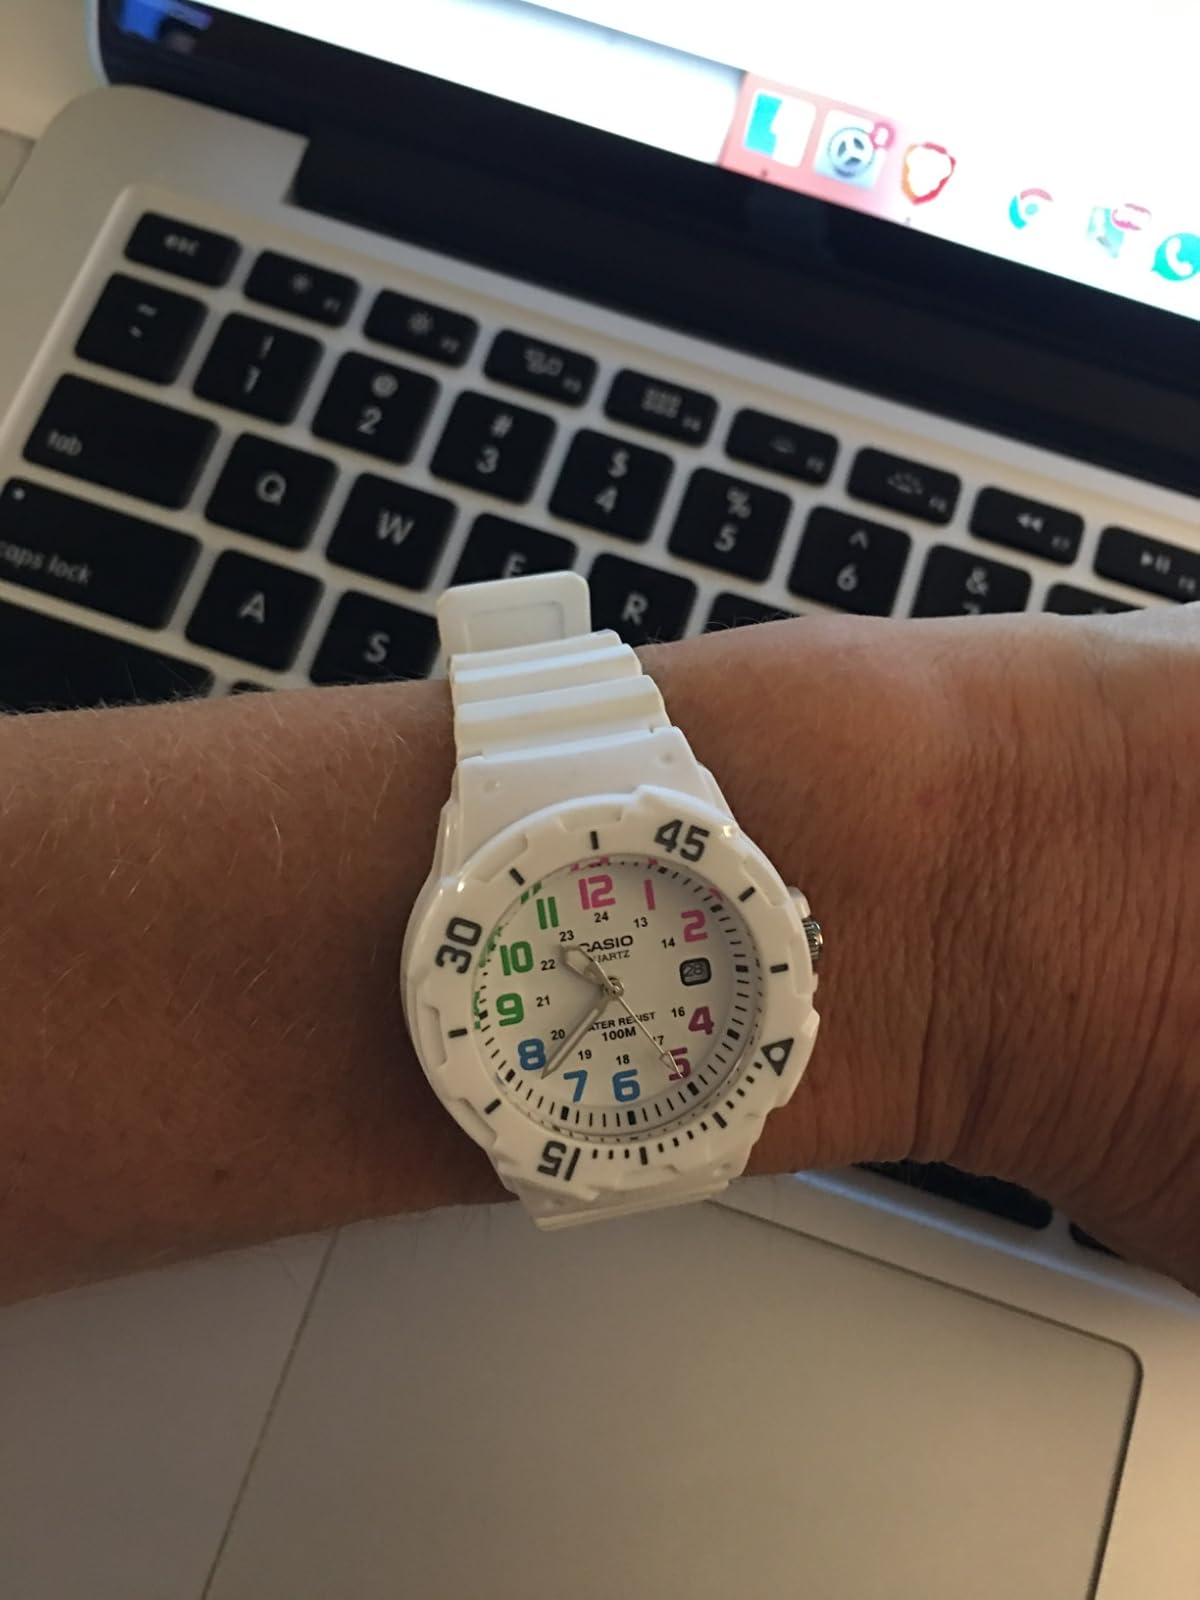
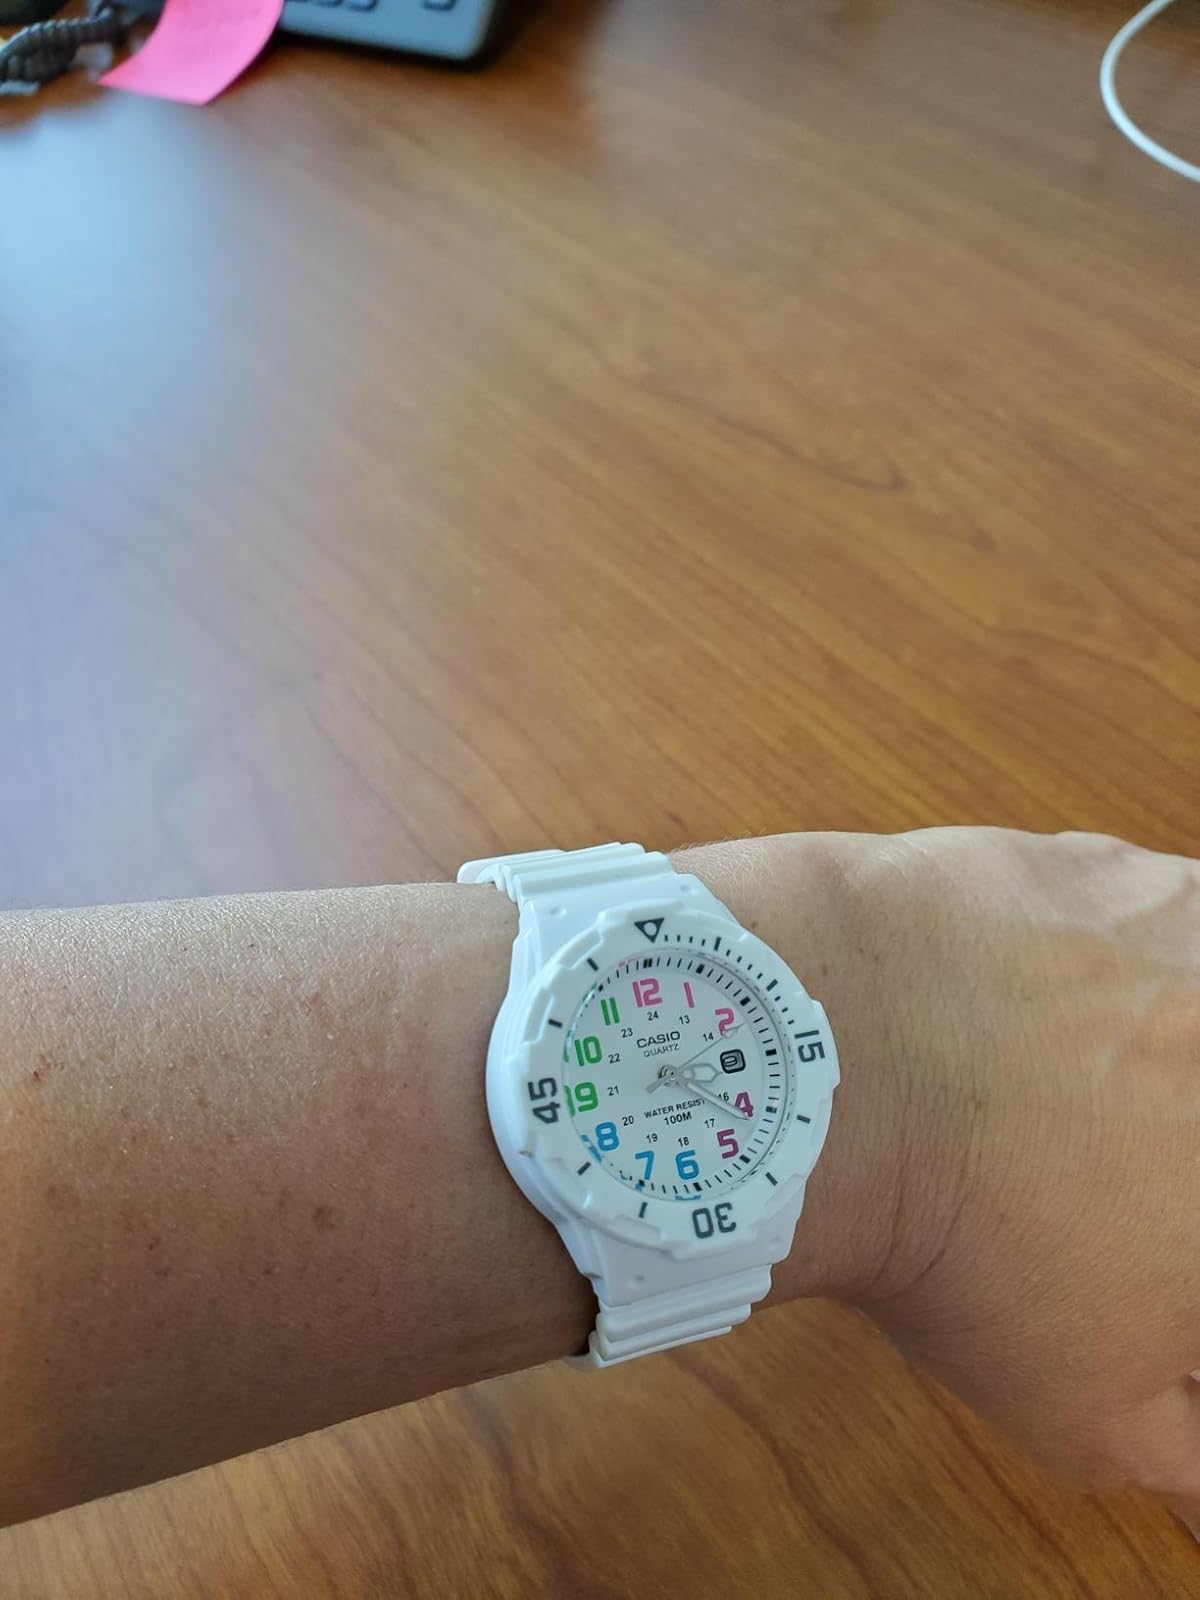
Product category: accessories_watch
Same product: yes